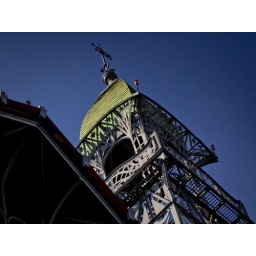
El Chopo. The other steel tower of the, in other time, the main Mexico City train station